Herbert Brookes

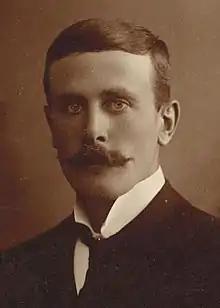

Herbert Robinson Brookes (20 December 1867 – 1 December 1963) was an Australian businessman, philanthropist, and political activist. He inherited substantial holdings from his father, and served as president of the Victorian Chamber of Manufactures. He was involved in numerous charities, and was a major benefactor to the University of Melbourne, his alma mater. Brookes also filled various governmental positions, serving on the Board of Trade, the Tariff Board, the Australian Broadcasting Commission, and briefly as the first Commissioner-General to the United States.